Juniper Networks

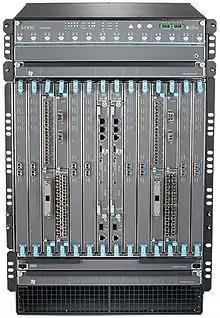
Juniper Networks SRX5800 service gateway and security appliance

Juniper Networks introduced the JProtect security toolkit in May 2003. It included firewalls, flow monitoring, filtering and Network Address Translation (NAT). Through the 2004 acquisition of NetScreen Technologies, Juniper acquired the Juniper Secure Meeting product line, as well as remote desktop access software. The NetScreen-5GT ADSL security appliance was the first new NetScreen product Juniper introduced after the acquisition and its first wireless product. The first Juniper product intended for small businesses was a remote access appliance that was released in August 2004. An open interface for the development of third-party tools for the appliance was made available that September.